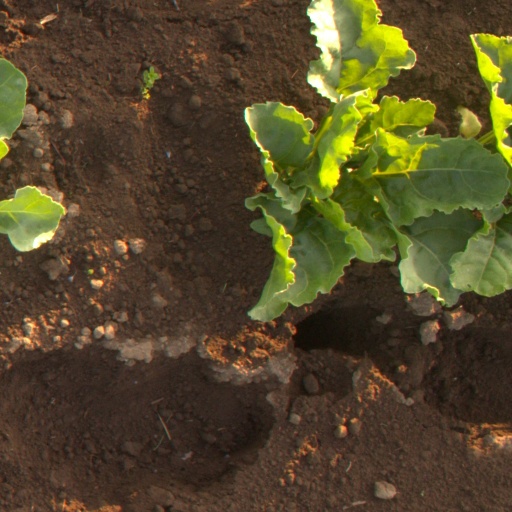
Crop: sugar beet